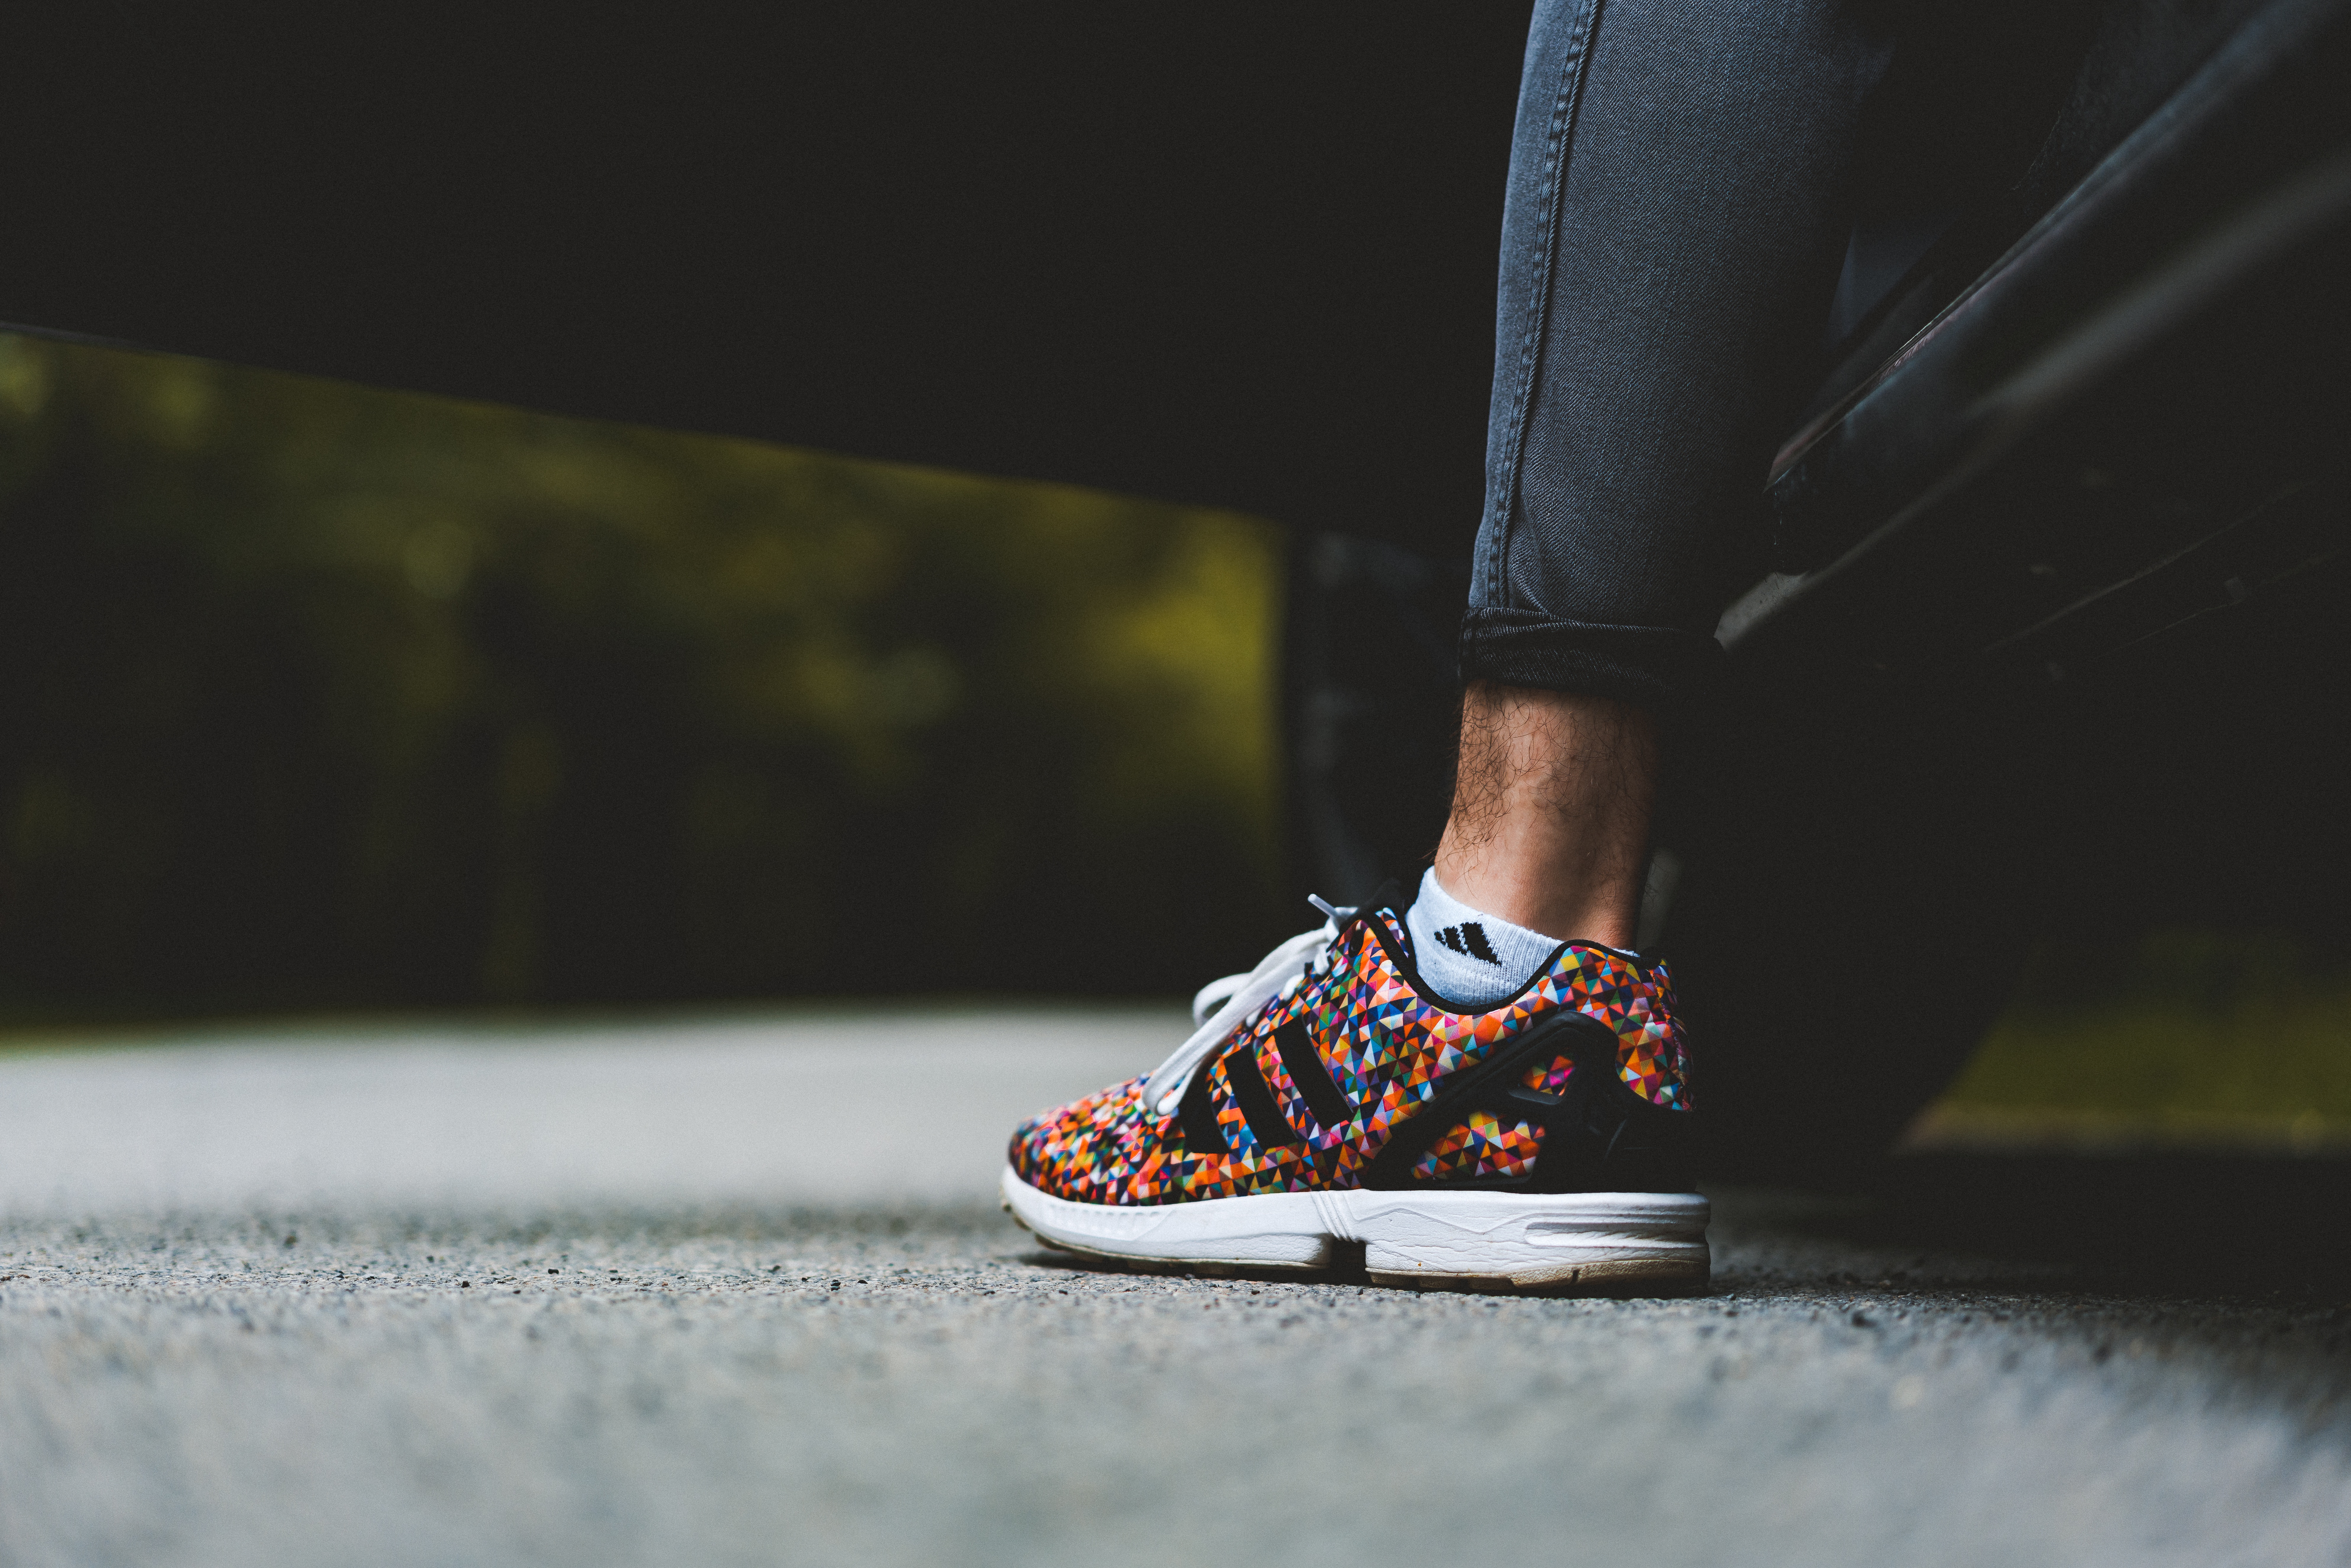
water, shoe, photography, recreation, fun, sneakers, footwear, outdoor shoe, athletic shoe